National Cycle Route 657

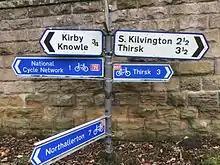
National Cycle Network signpost at the northern end of Route 657 where it meets Route 71 in Upsall, North Yorkshire.

The southern end of 657 is in Easingwold. It branches off NCN 65 on the outskirts of the town in the direction of York. It takes an indirect route via quiet roads in the Vale of York to Thirsk.